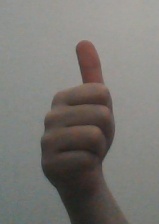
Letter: aleff